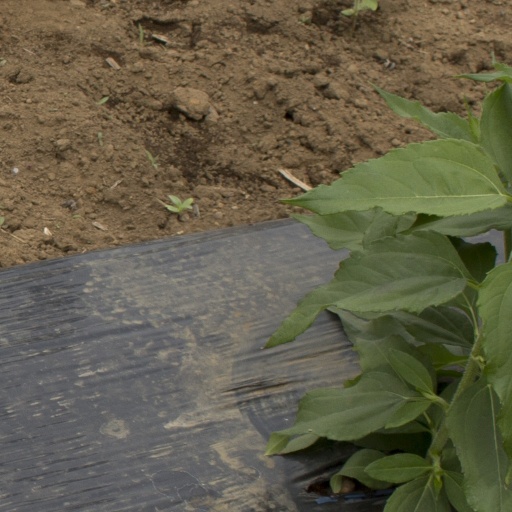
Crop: Jerusalem artichoke